Phalen maneuver

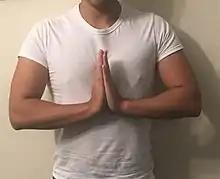
Reverse Phalen's test

This test is performed by having the patient maintain full wrist and finger extension for two minutes. The reverse Phalen's test significantly increases pressure in the carpal tunnel within 10 seconds of the change in wrist posture and the carpal tunnel pressure has the tendency to increase throughout the test's duration. In contrast, the change in carpal tunnel pressure noted in the standard Phalen's test is modest and plateaus after 20 to 30 seconds.